Grass snake

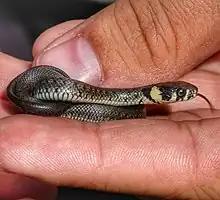
A juvenile grass snake.

As spring approaches, the males emerge first and spend much of the day basking in an effort to raise body temperature and thereby metabolism. This may be a tactic to maximise sperm production, as the males mate with the females as soon as they emerge up to two weeks later in April, or earlier if environmental temperatures are favourable. The leathery-skinned eggs are laid in batches of 8 to 40 in June to July and hatch after about 10 weeks. To survive and hatch, the eggs require a temperature of at least , but preferably , with high humidity. Areas of rotting vegetation, such as compost heaps, are preferred locations. The young are about long when they hatch and are immediately independent.